San Pedro Sacatepéquez, San Marcos

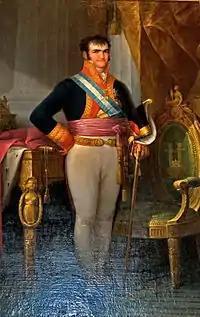
Fernando VII.

The bell is the oldest of its kind in Central America as it was put in place by friar Francisco Bravo, O.P. in 1577. On the top of the bell one can read the inscription "Año de 1577" (Spanish: "Year of 1577") and a Latin prayer "Pro Novis Virgo María alleluya ore tuorpis".; in the midsection it has a Spanish inscription that read "Siendo comendador el Padre Francisco Bravo, año MDLXXVII" (Spanish: When father Francisco Bravo was in charge of this town, year 1577); and, finally, at the bottom one can read "Ptrus Apostulus et Paulus. Doctor genetium-ipsinos-Docueon. Legetuan Domine". It is now inside the church, close to the main entrance; it is one meter high, with an outer diameter of 0.95m and is 0.08 m thick; it weighs half a ton. Over the centuries it has developed cracks that rendered it useless for its main purpose.